Dacia Duster

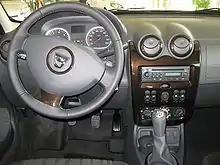
Interior

The Duster was initially introduced in the ice racing version prepared for the Andros Trophy, presented for the first time on 17 November 2009. The production version was revealed to the media on 8 December 2009, and was subsequently launched at the Geneva Motor Show in March 2010.